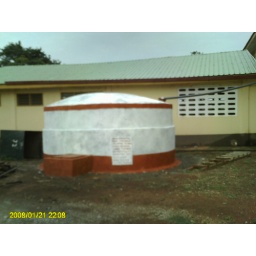
Construction of water system at boys dorm at TISSEC in Tamale, Ghana